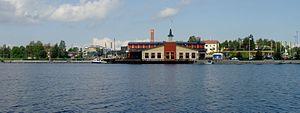
Viitasaari est une ville du centre-ouest de la Finlande, dans la région de Finlande-Centrale.